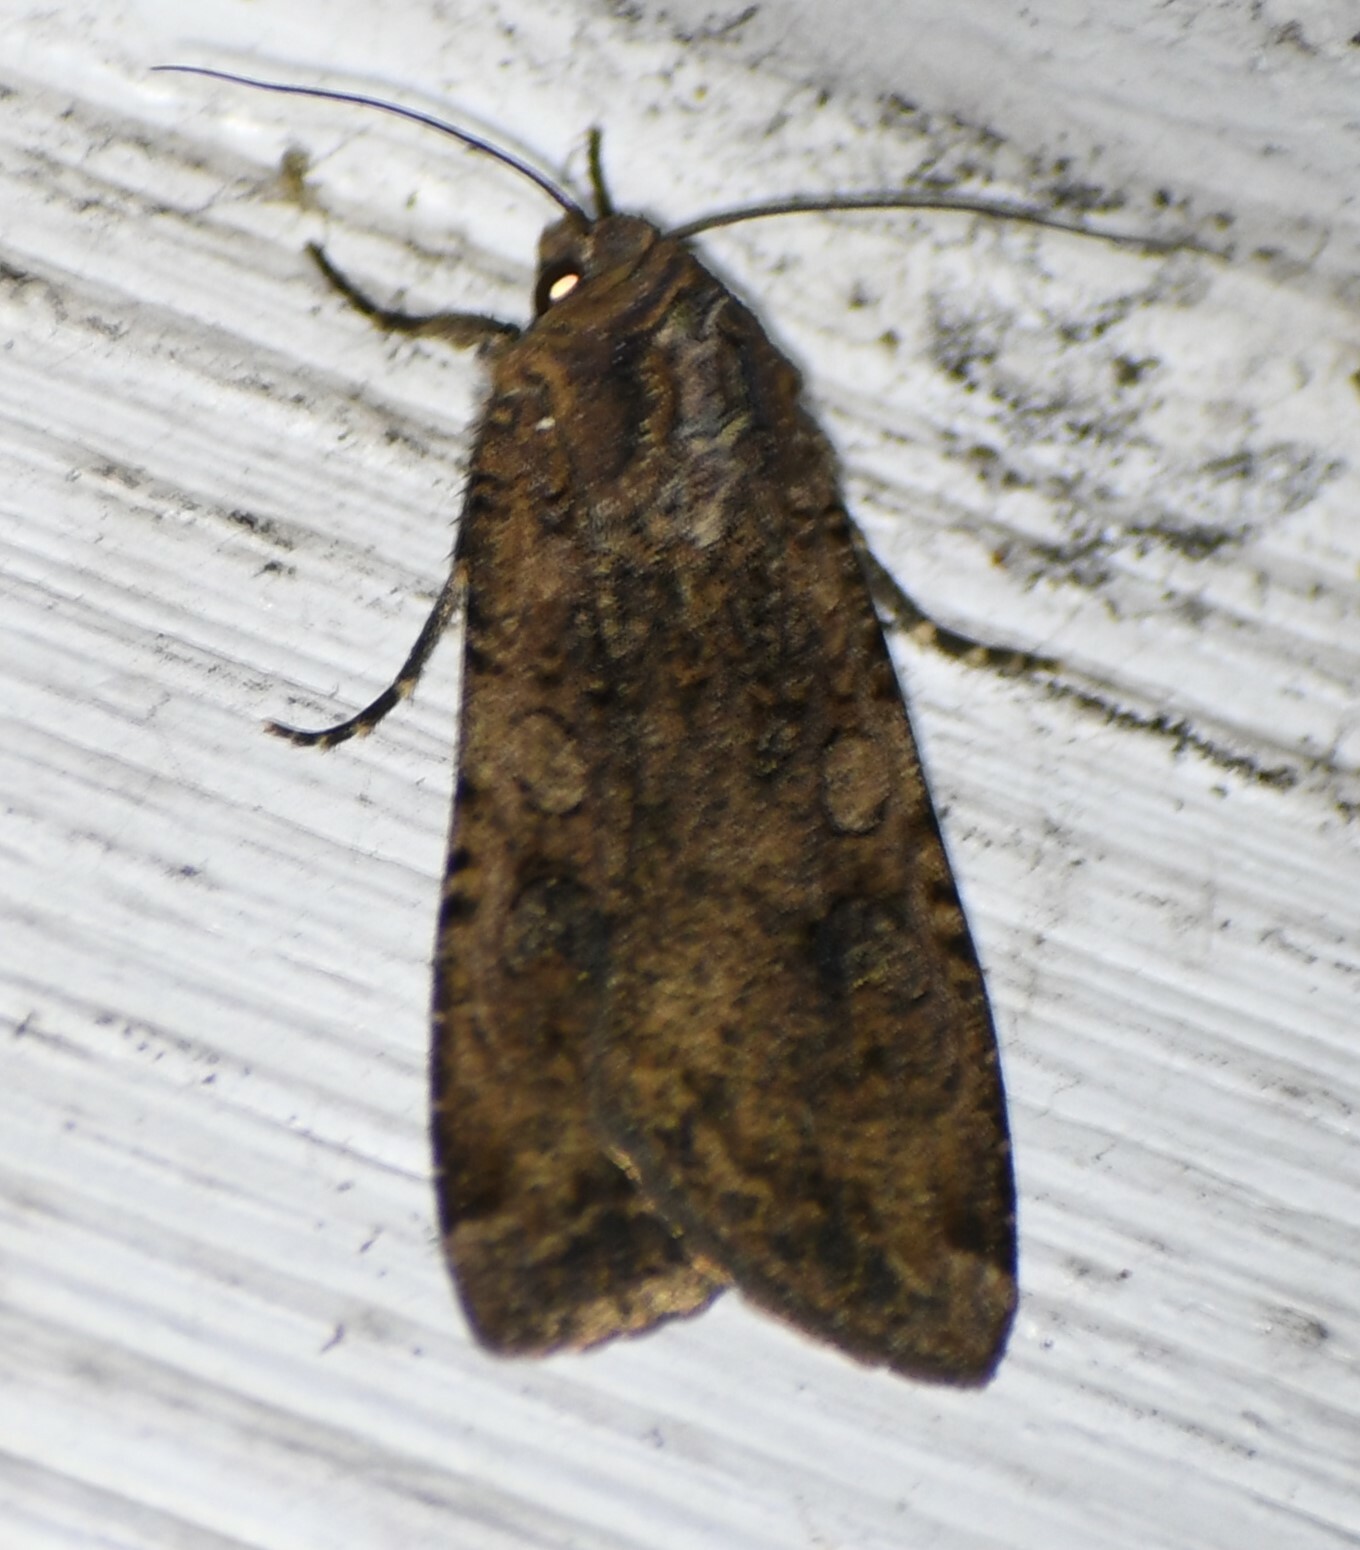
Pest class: cutworms